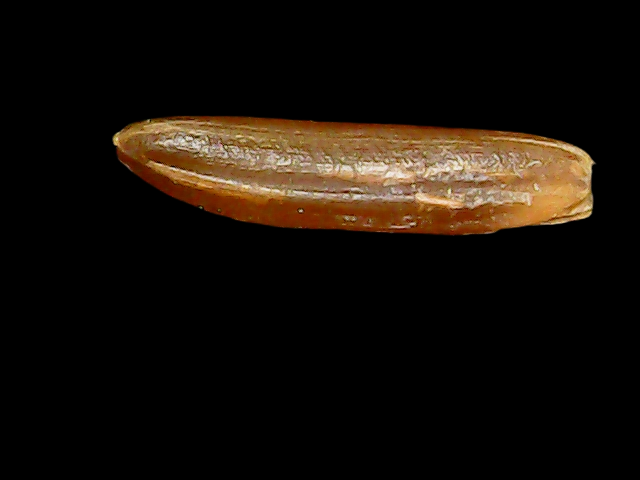
Rice variety: Binadhan20